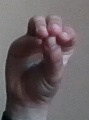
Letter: ha